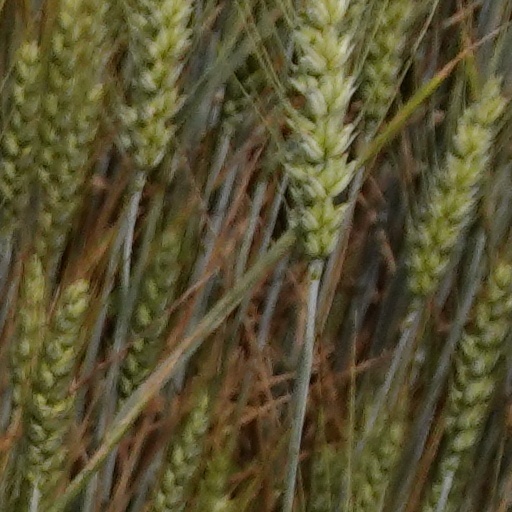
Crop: wheat